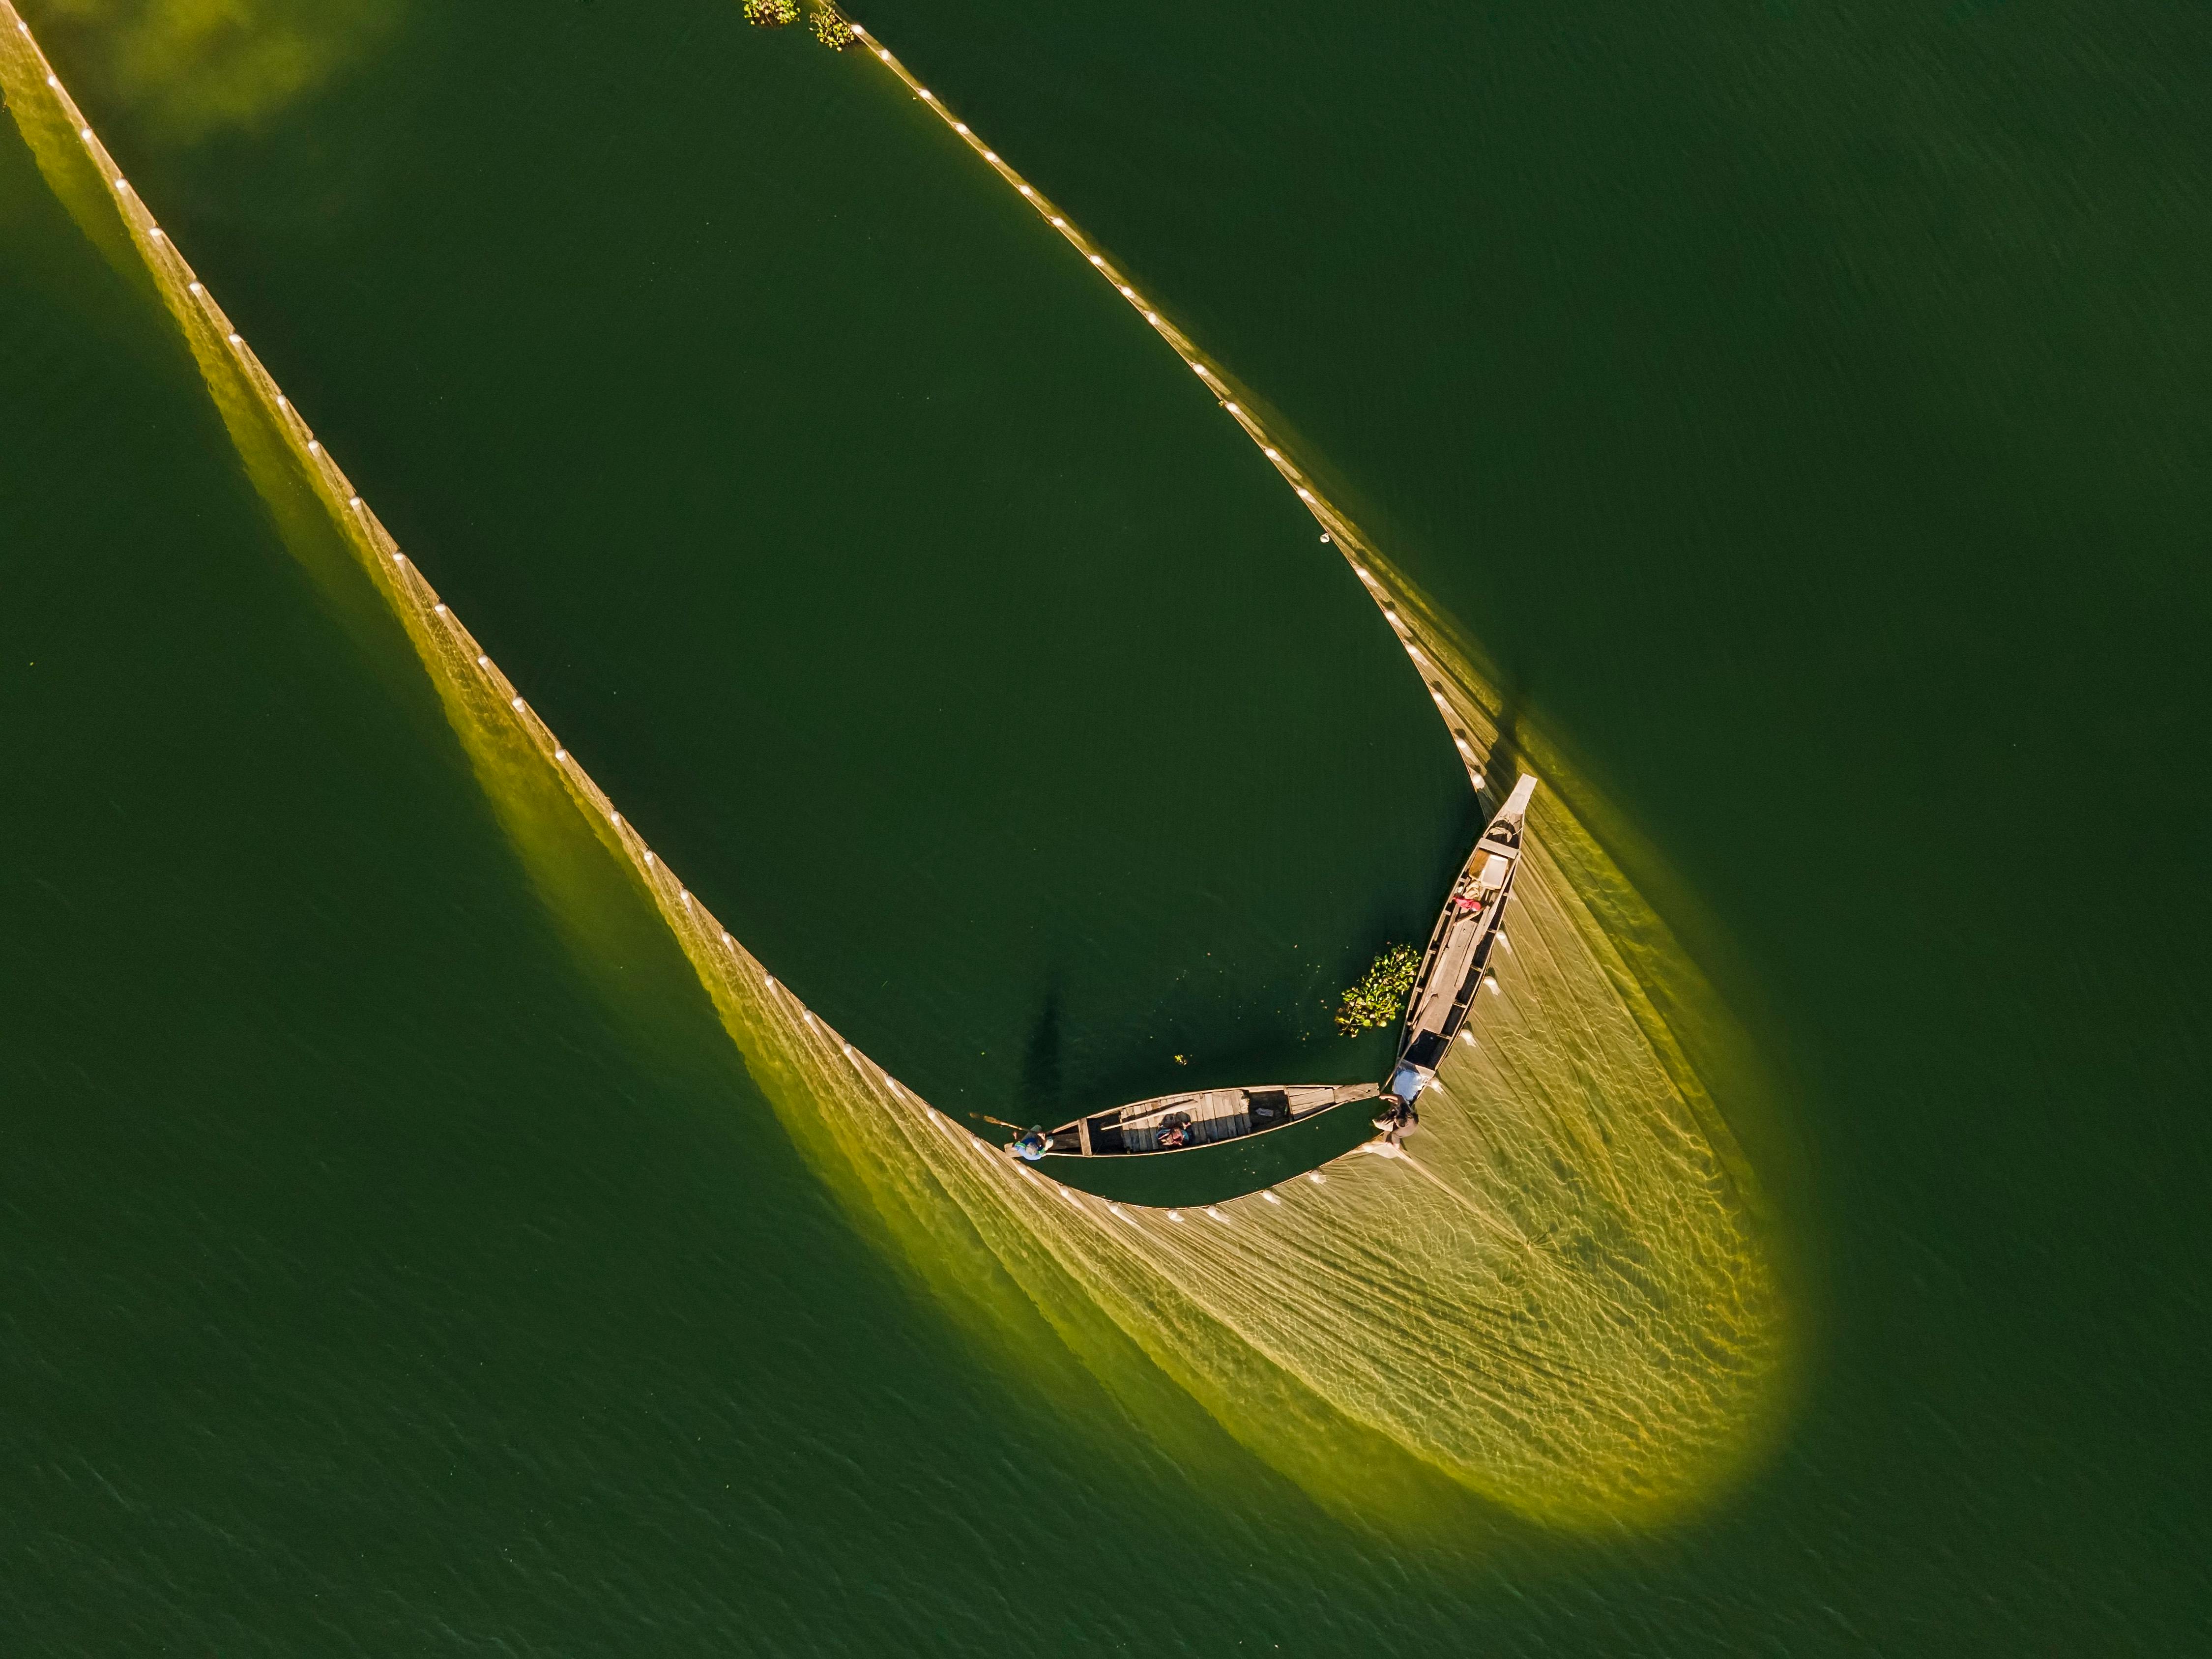
natural, water, plant, liquid, terrestrial plant, tree, moisture, dew, eyewear, circle, grass, drop, macro photography, fashion accessory, jewellery, flowering plant, plant stem, body jewelry, symbol, invertebrate, font, landscape